Germania Insurance Amphitheater

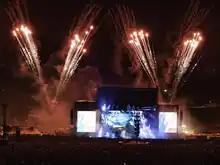
Germania Insurance Super Stage at night with a performance

The Germania Insurance Super Stage is a temporary stage used for concerts that exceed the 14,000 capacity of the Germania Insurance Amphitheater. The Super Stage is mainly used for the F1 Concerts and the big acts. It is located in the infield of Circuit of the Americas between Turn 11 and Turn 12. ESPN built the Super Stage for the X Games Austin 2015.